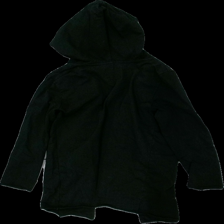
View: back
Type: Cardigan
Category: Children
Brand: Not in the list
Brand text on label: red and blue
Colors: Black
Material: 100% cotton
Cut: Regular
Size: 146
Season: All
Price range: <50
Recommended usage: Export
Description: svart kofta med luva, luddig i färgen/ lite urtvättad
Comment: lite urtvättad